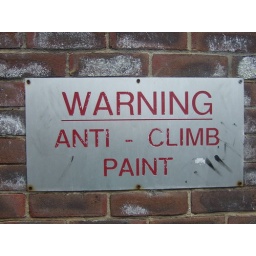
Weird signs on a wall in London's Docklands